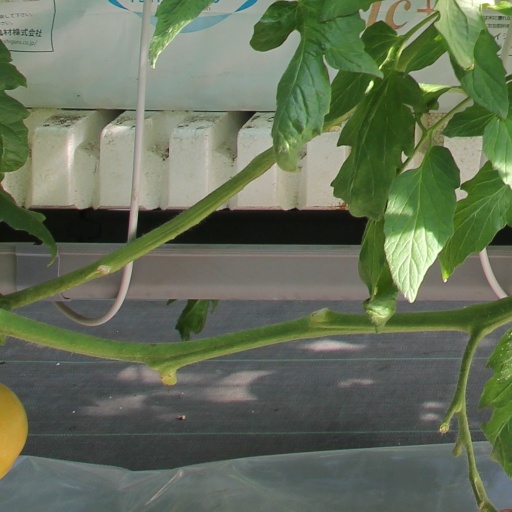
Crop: tomato